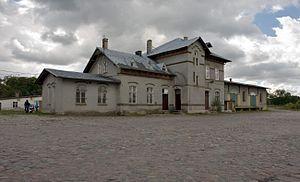
Ośno Lubuskie est une ville située dans la voïvodie de Lubusz dans la partie occidentale de la Pologne.